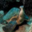
Label: turtle